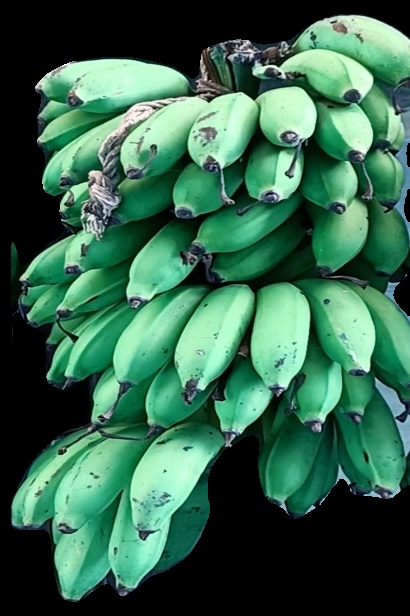
Variety: rasbale
Grade: grade2